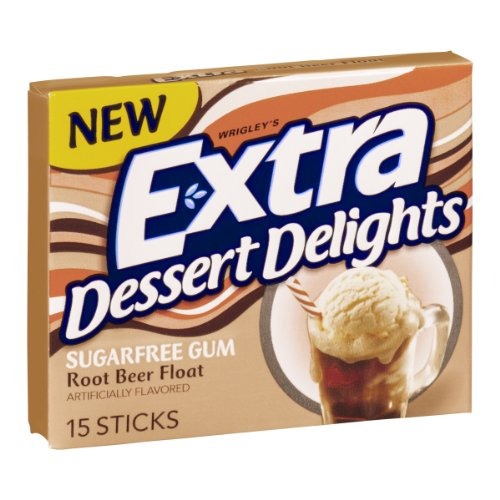
Item Name: Wrigley's Extra Dessert Delights Sugar Free Gum Root Beer Float - 15 CT
Value: nan
Unit: None

Price: 0.96